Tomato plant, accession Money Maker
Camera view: vertical (180 deg); turntable rotation: 150 degrees
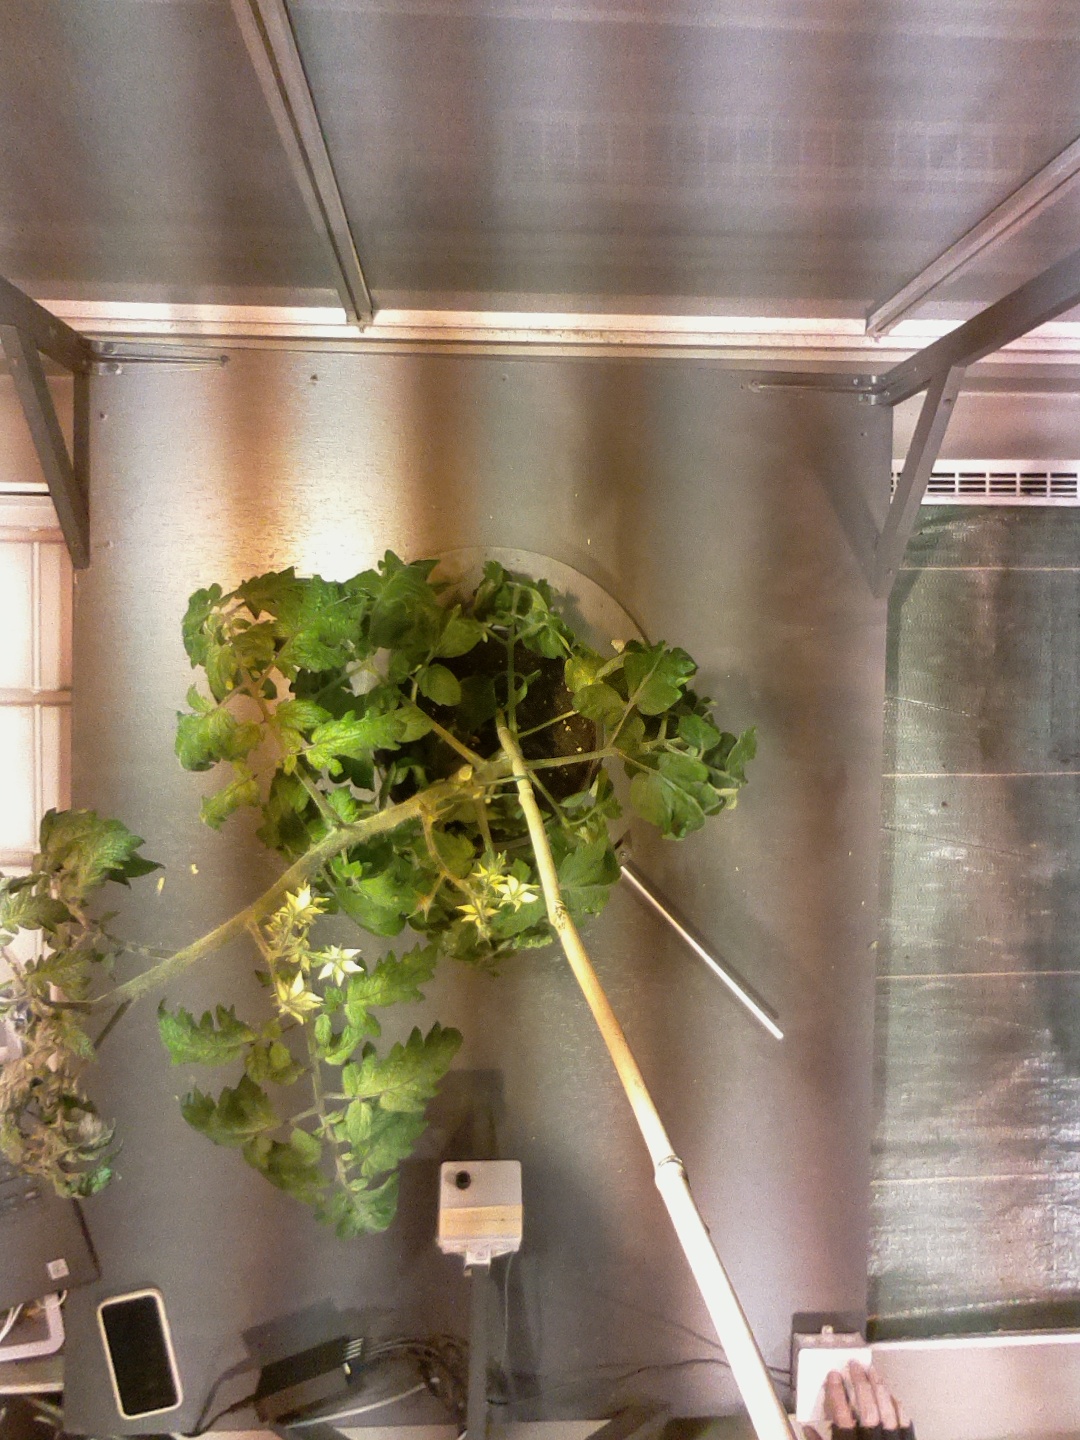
BBCH growth stage 68: Full flowering, 80%-90% of flowers open, more petals falling